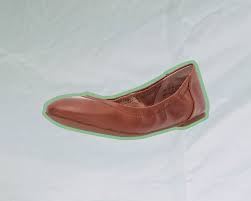
Label: Ballet Flat